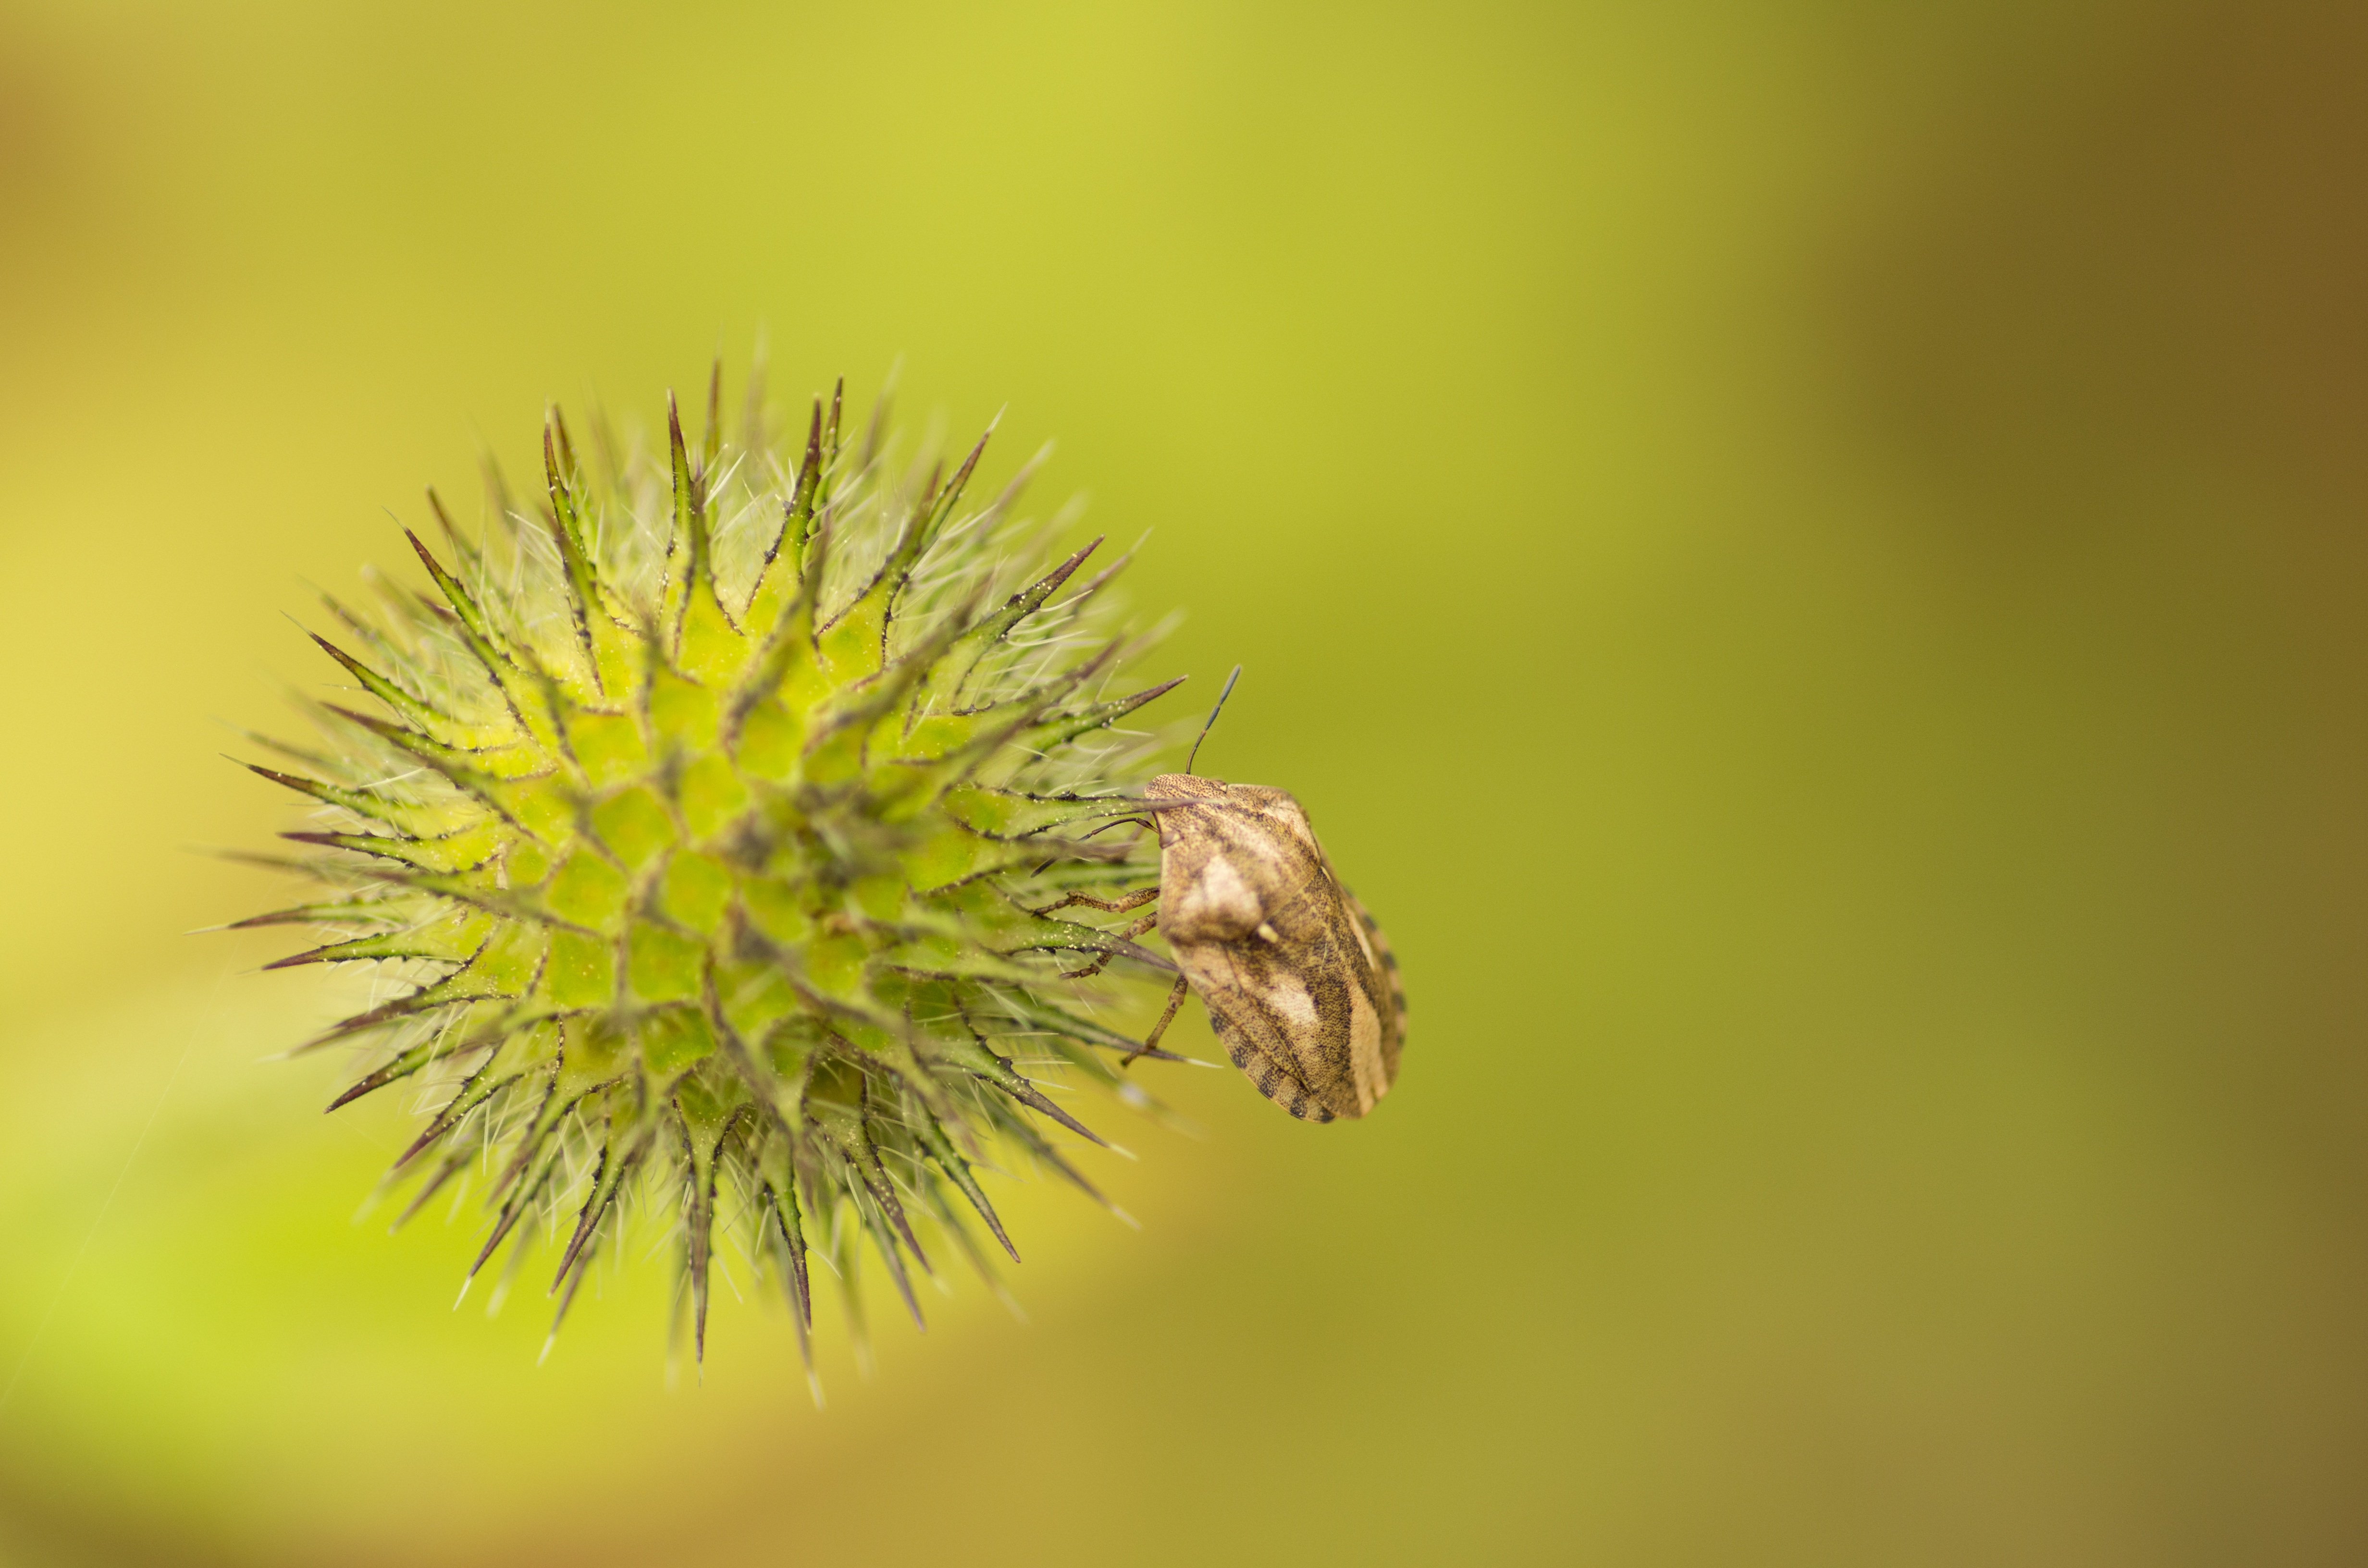
fruit, flower, plant, pollinator, arthropod, insect, pest, flowering plant, grass, terrestrial plant, invertebrate, pollen, larch, membrane winged insect, wildflower, burdock, perennial plant, macro photography, wildlife, petal, plant stem, herbaceous plant, conifer, daisy family, vascular plant, pine family, honeybee, sedge family, tachinidae, bee